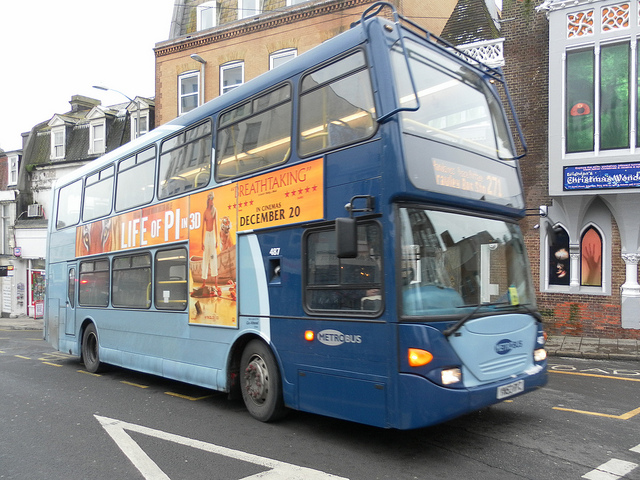
A double deck tour bus riding down a street.

A double decker bus is on a street near buildings.

A Double Decker bus drives down the street.

A blue double decker bus driving past tall buildings.

a bus moving down the street corner.